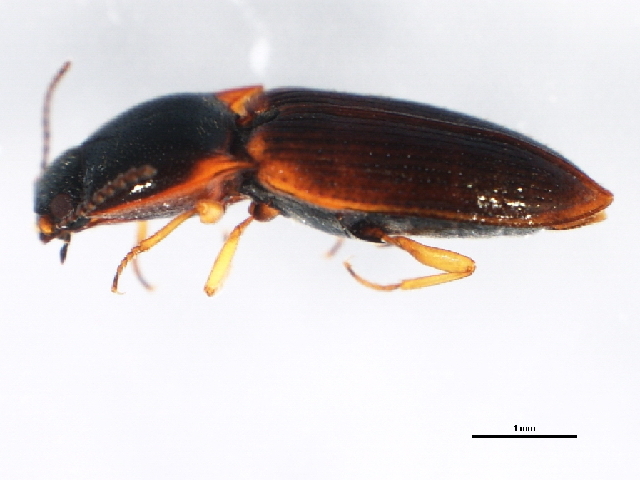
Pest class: clickbeetles_wireworms